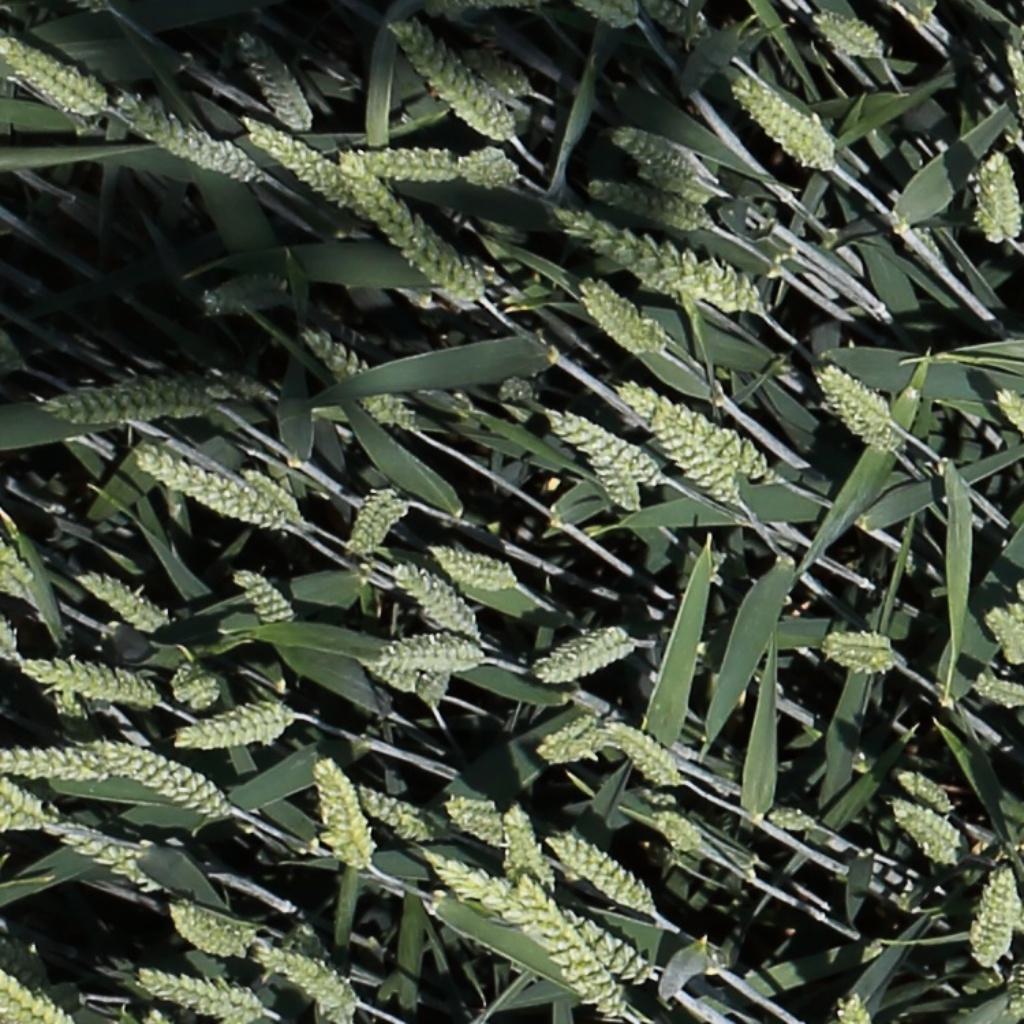
Country: Switzerland
Location: Usask
Wheat development stage: Filling